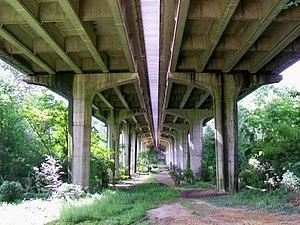
Roberval (60)
Cette liste des ponts les plus longs de France présente une liste de ponts de France possédant une portée supérieure à 100 mètres ou une longueur totale supérieure à 500 mètres.
Roberval est une commune française située dans le département de l'Oise, en région Hauts-de-France.